Flanders House (Plainfield, Illinois)

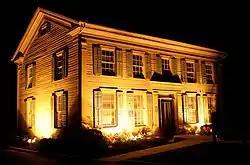

The Flanders House is a historic residence in Plainfield, Illinois.